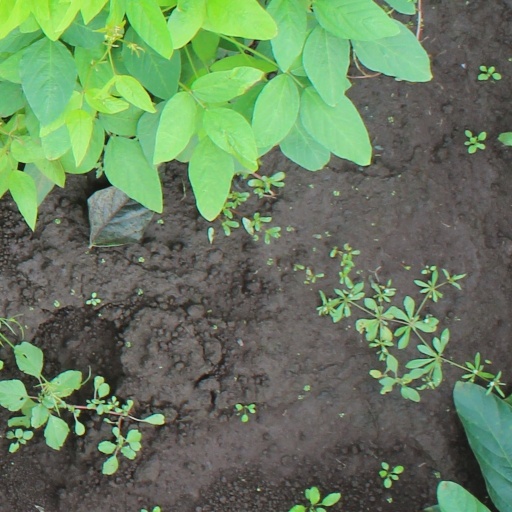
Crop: soybean